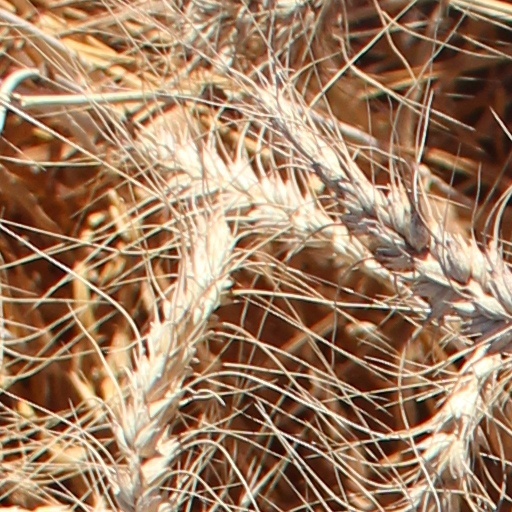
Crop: wheat